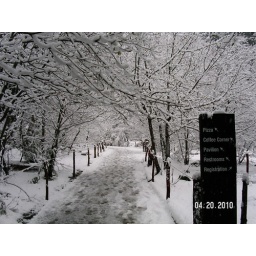
Curry Village near pizza kitchen